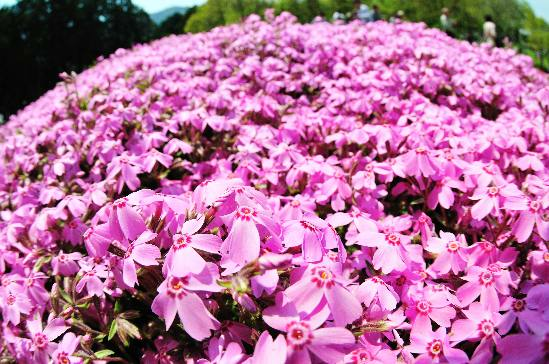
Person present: No